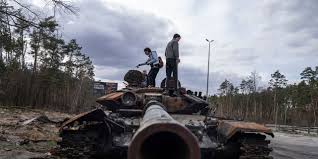
Label: T-64